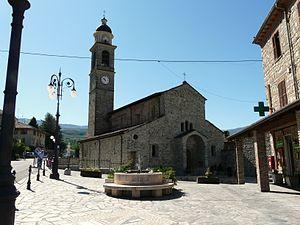
Fabbrica Curone est une commune italienne de la province d'Alexandrie dans le Piémont en Italie.